Chetverikov house on Malaya Yakimanka

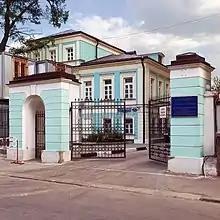

Chetverikov house on Malaya Yakimanka is a house of the early 19th century, located in the center of Moscow (19, building 1, Malaya Yakimanka street). In the 2000s, it was restored. Now the building is occupied by the research Institute of emergency children's surgery and traumatology. Chetverikov house has the status of cultural heritage of Federal significance.